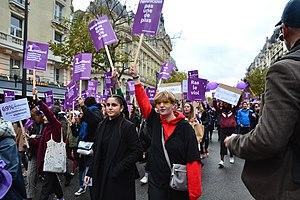
Le Grenelle des violences conjugales, ou Grenelle contre les violences conjugales, est un ensemble de tables rondes organisées par le gouvernement français entre le 3 septembre et le 25 novembre 2019. Il avait pour objectif de réunir des personnes concernées par les problématiques liées aux violences conjugales, afin de déterminer des mesures à prendre pour les combattre.